American Grain Complex

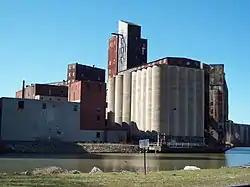
American Grain Complex, April 2012

American Grain Complex, also known as "The American", Russell-Miller Milling Co. Elevator, and Peavey Co. Elevator, is a historic grain elevator and flour milling complex located in South Buffalo, Buffalo, Erie County, New York. The complex consists of three contributing buildings and two contributing structures. They are the Elevator Building (1905/1906, 1931), Flour Building (1906-1924), office building (c. 1920), Moveable Marine Tower, and railroad tracks. The Elevator Building consists of the mainhouse, workhouse, and fixed marine tower, all built in 1905–1906, and an annex constructed in 1931. The complex was last owned by ConAgra Foods, who closed the elevator and mill in June 2001.